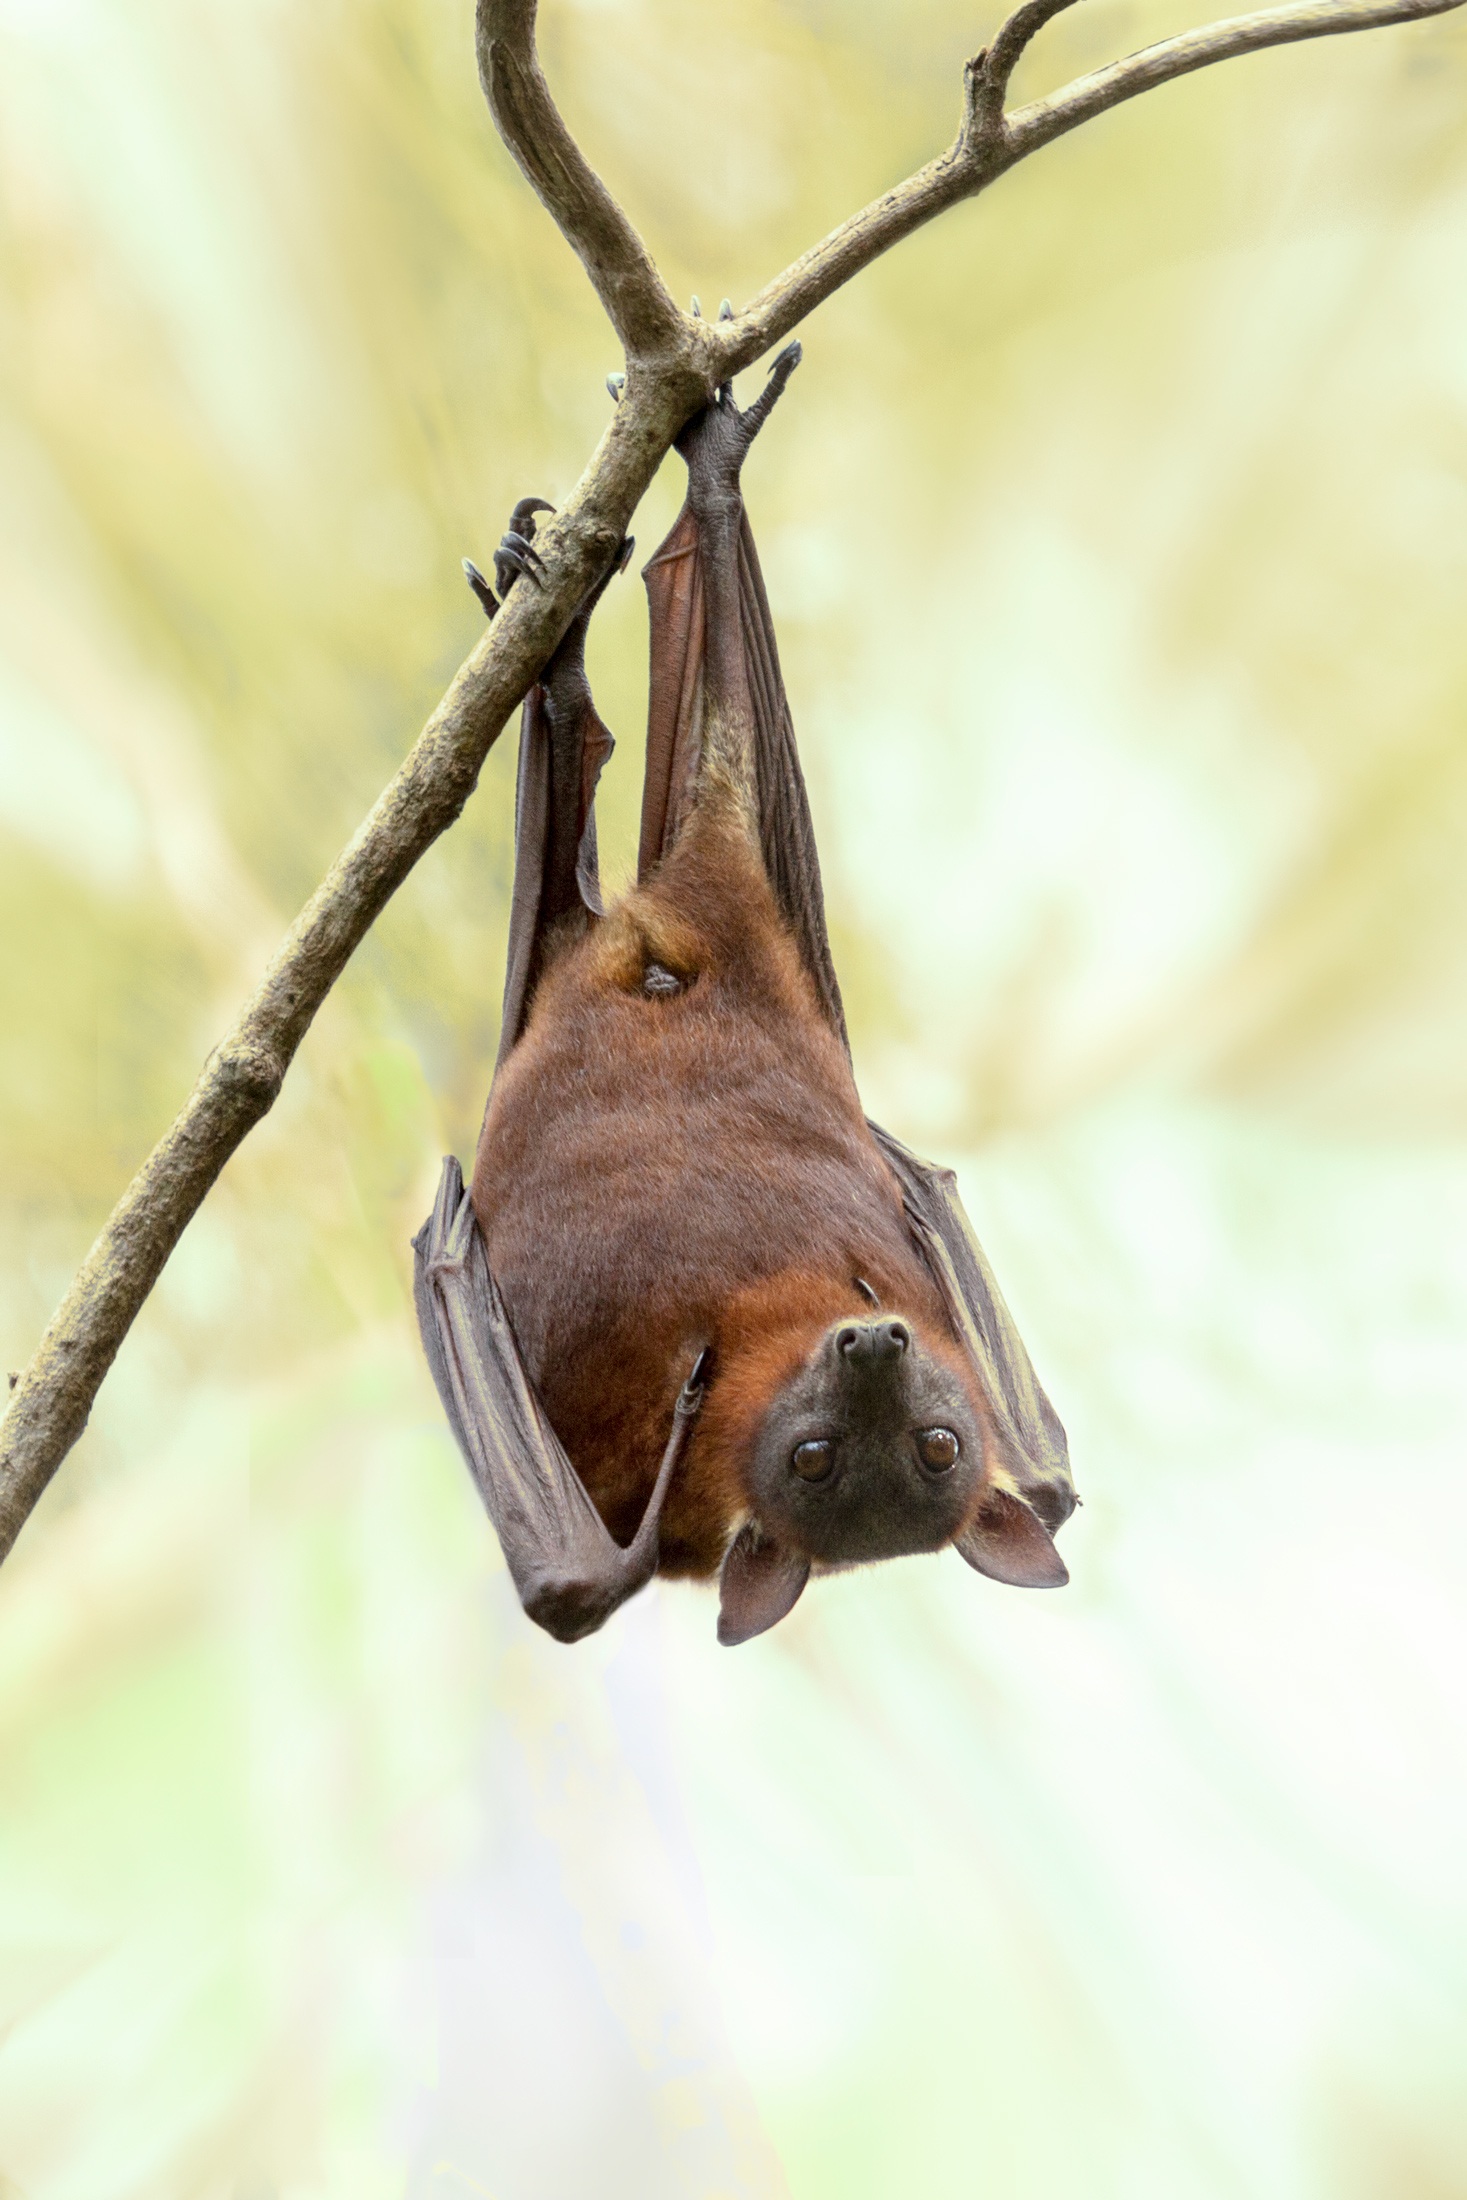
tree, nature, outdoor, branch, wildlife, wild, mammal, fauna, close up, australia, vertebrate, gladstone, bat, queensland